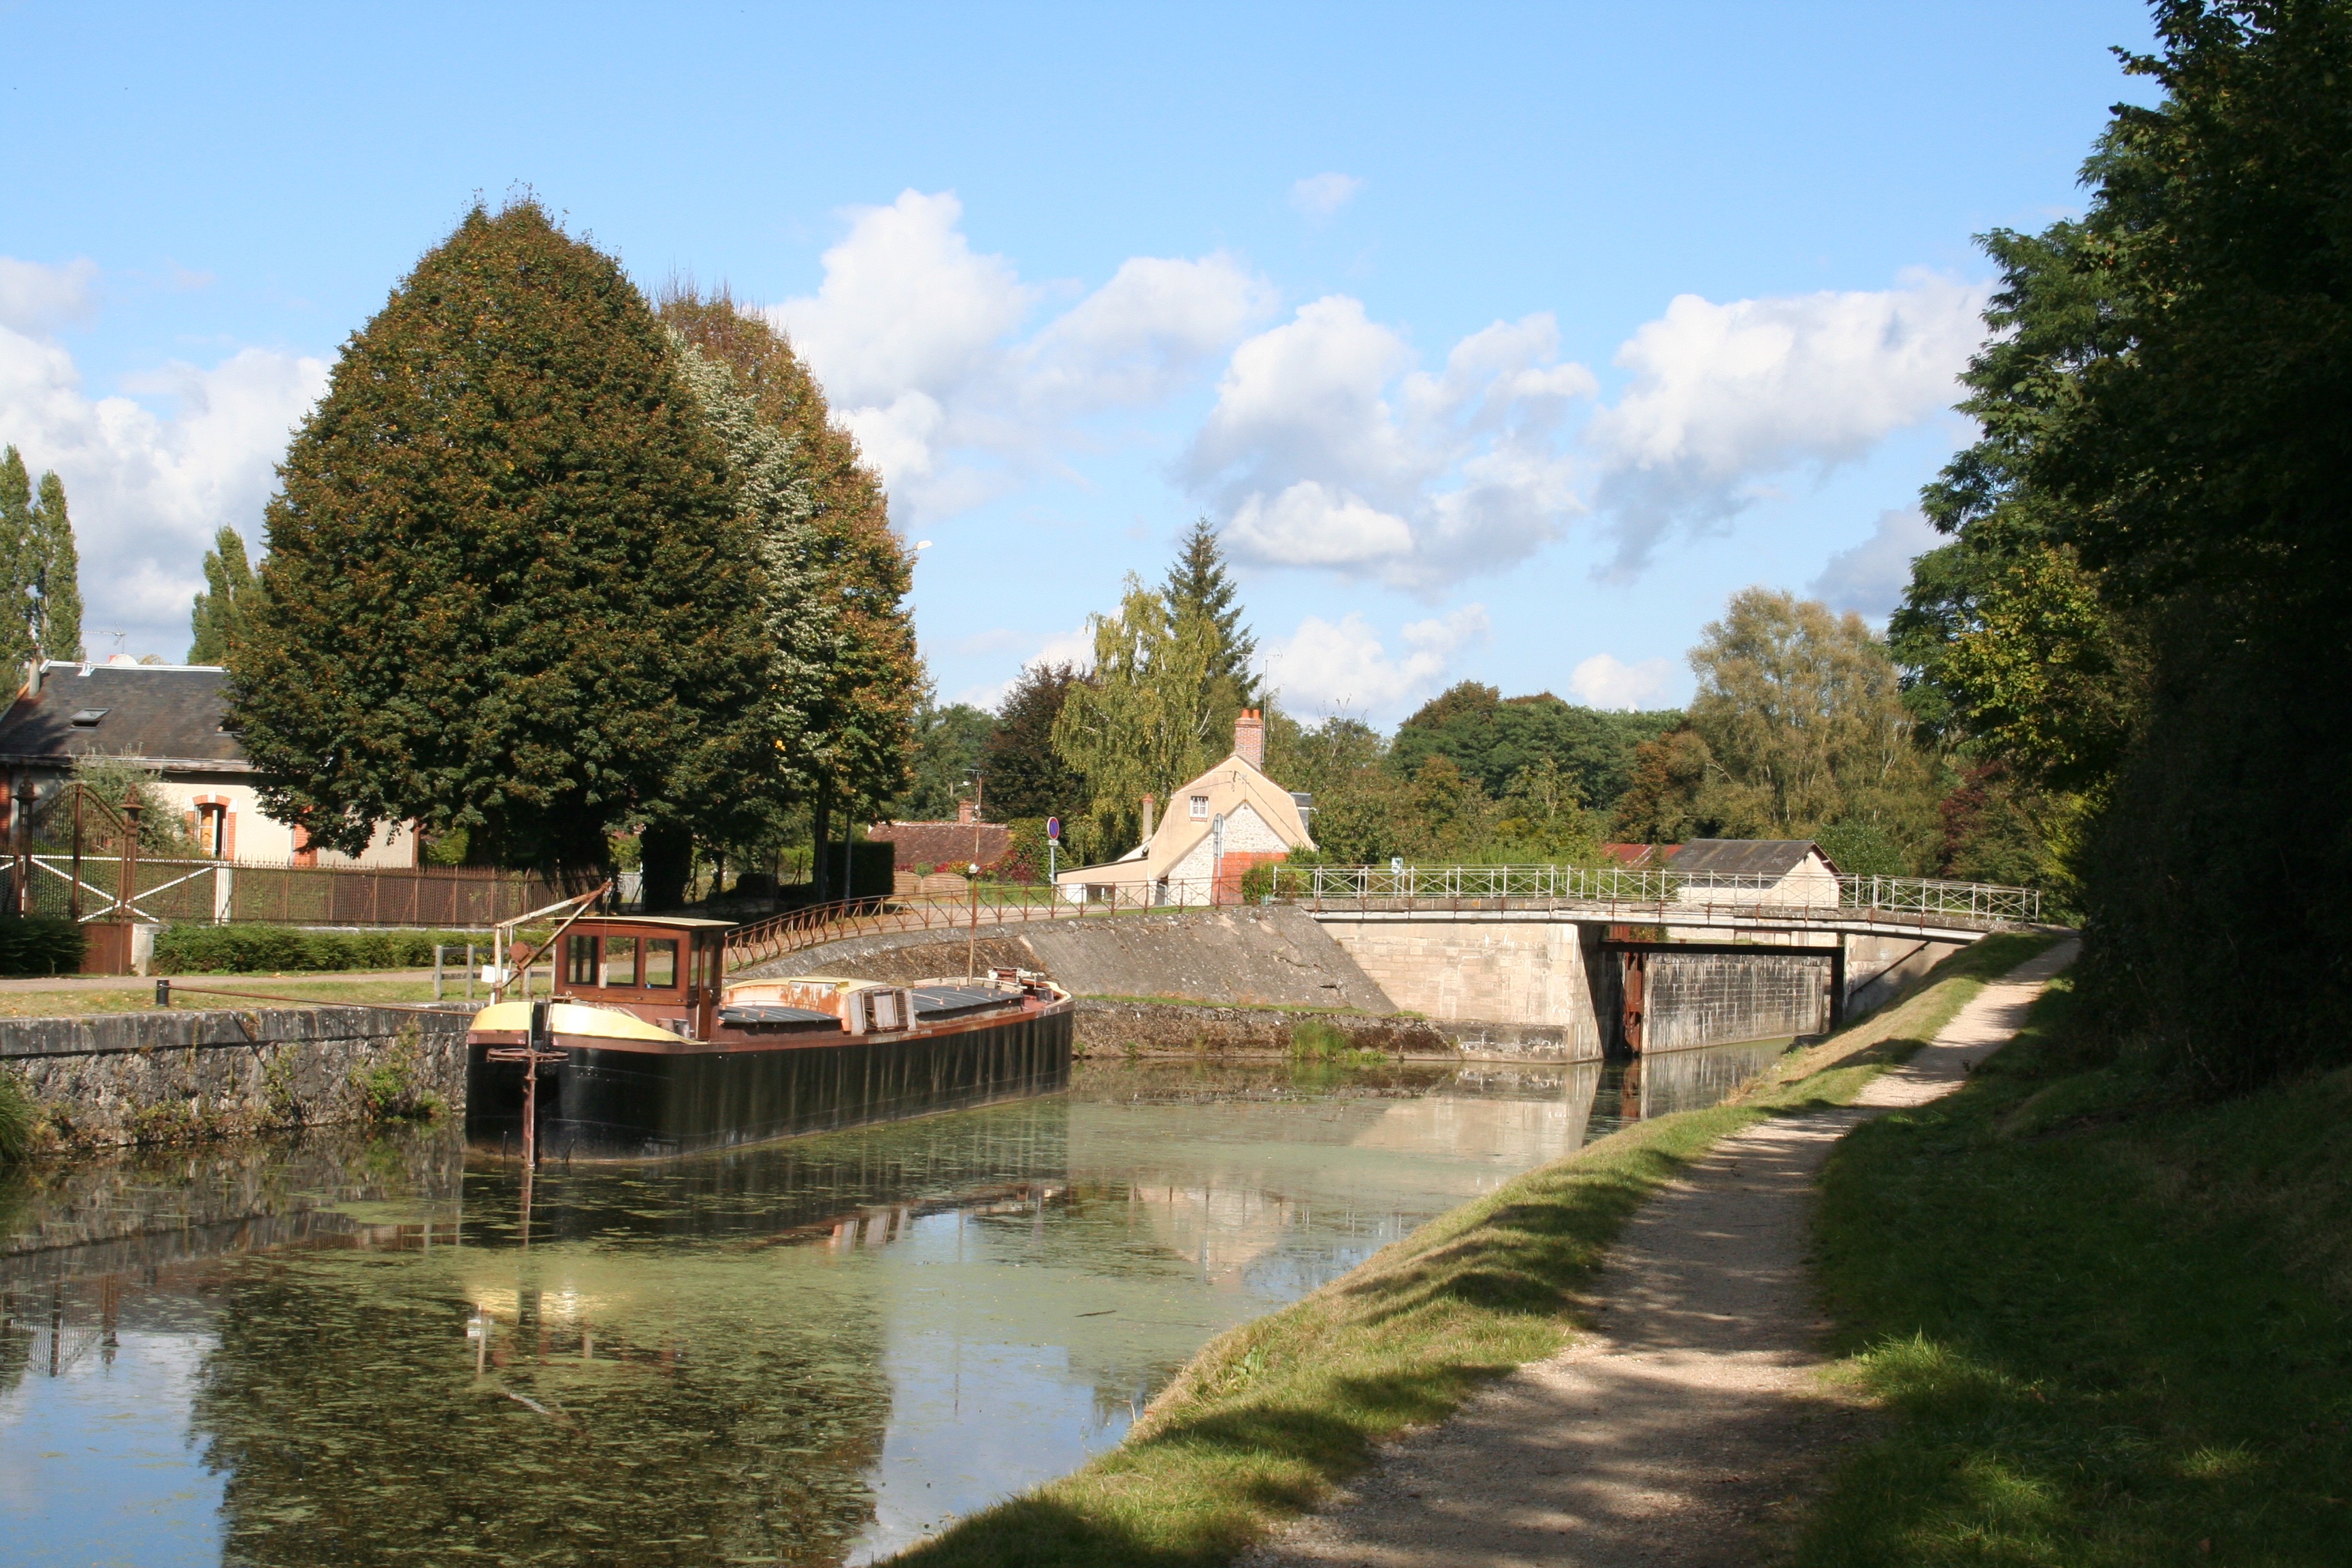
tree, water, dock, plant, sky, boat, river, canal, village, reflection, cottage, reservoir, waterway, body of water, bank, peniche, lock, channel, estate, watercourse, moat, orleans, water resources